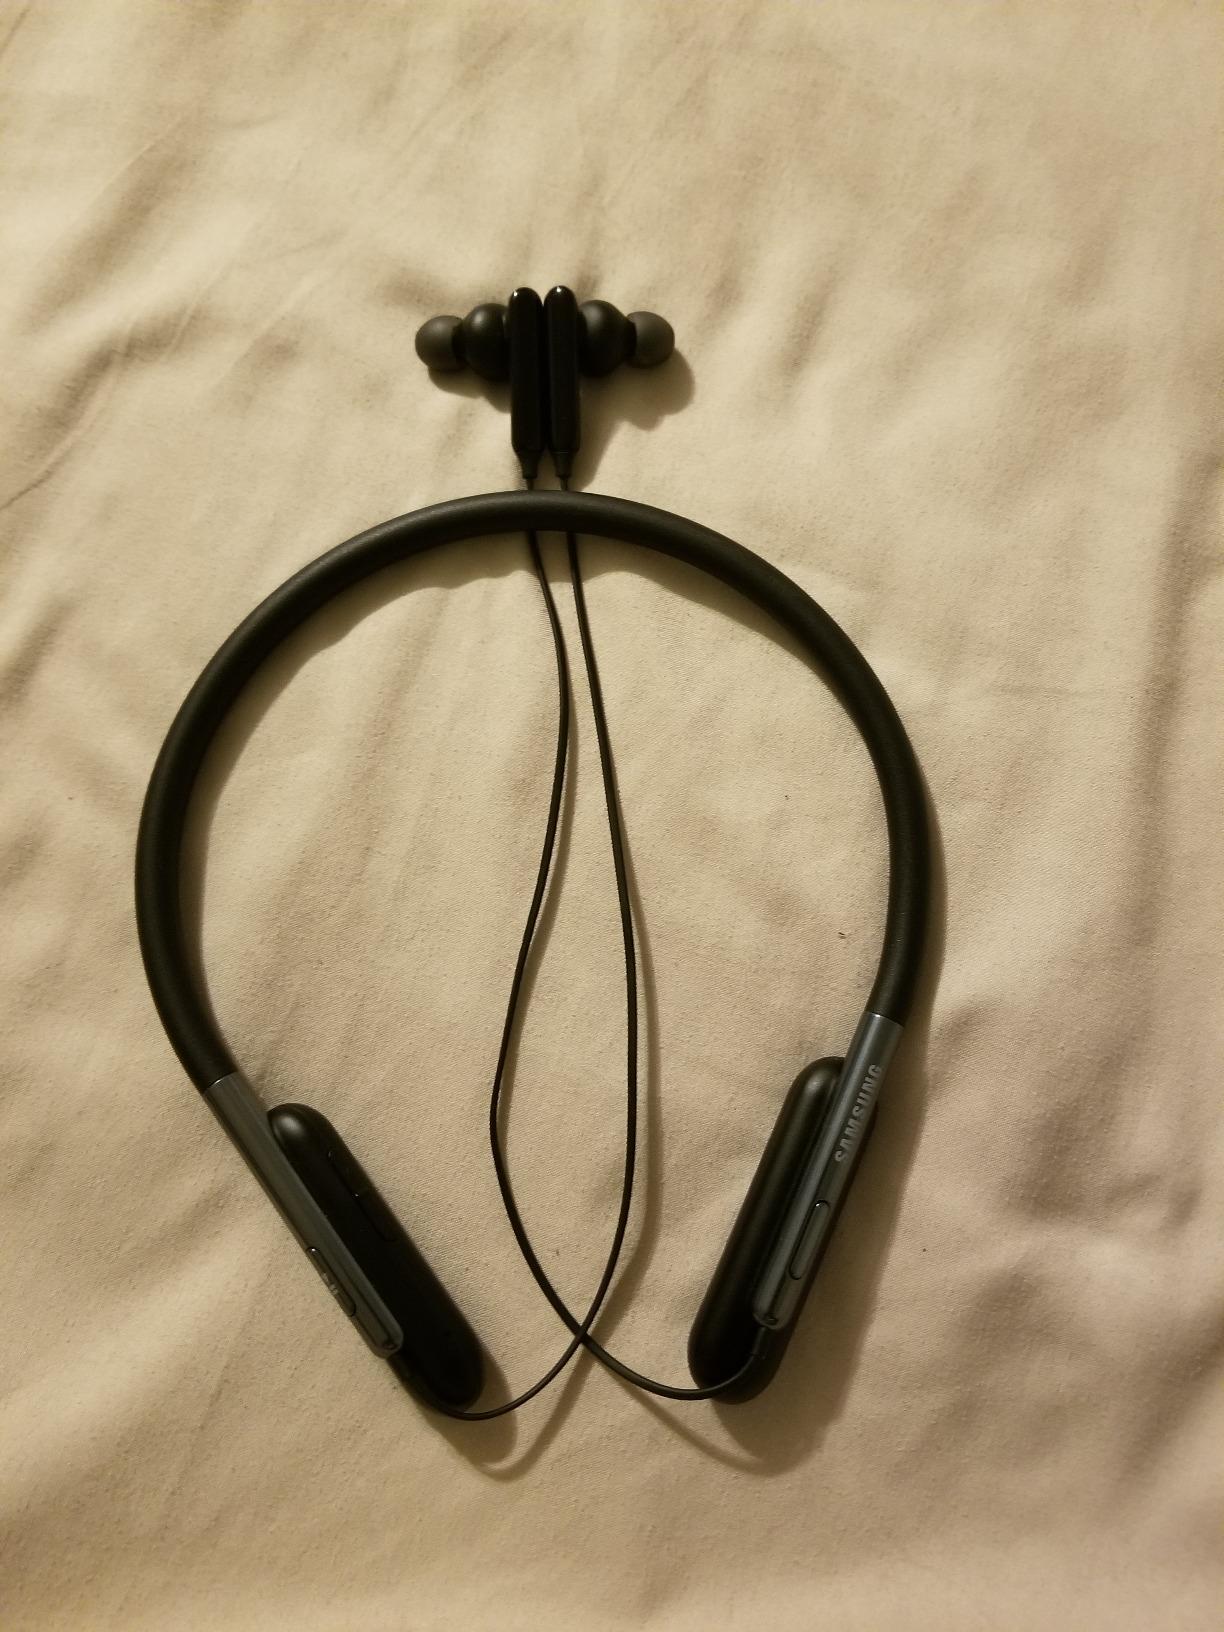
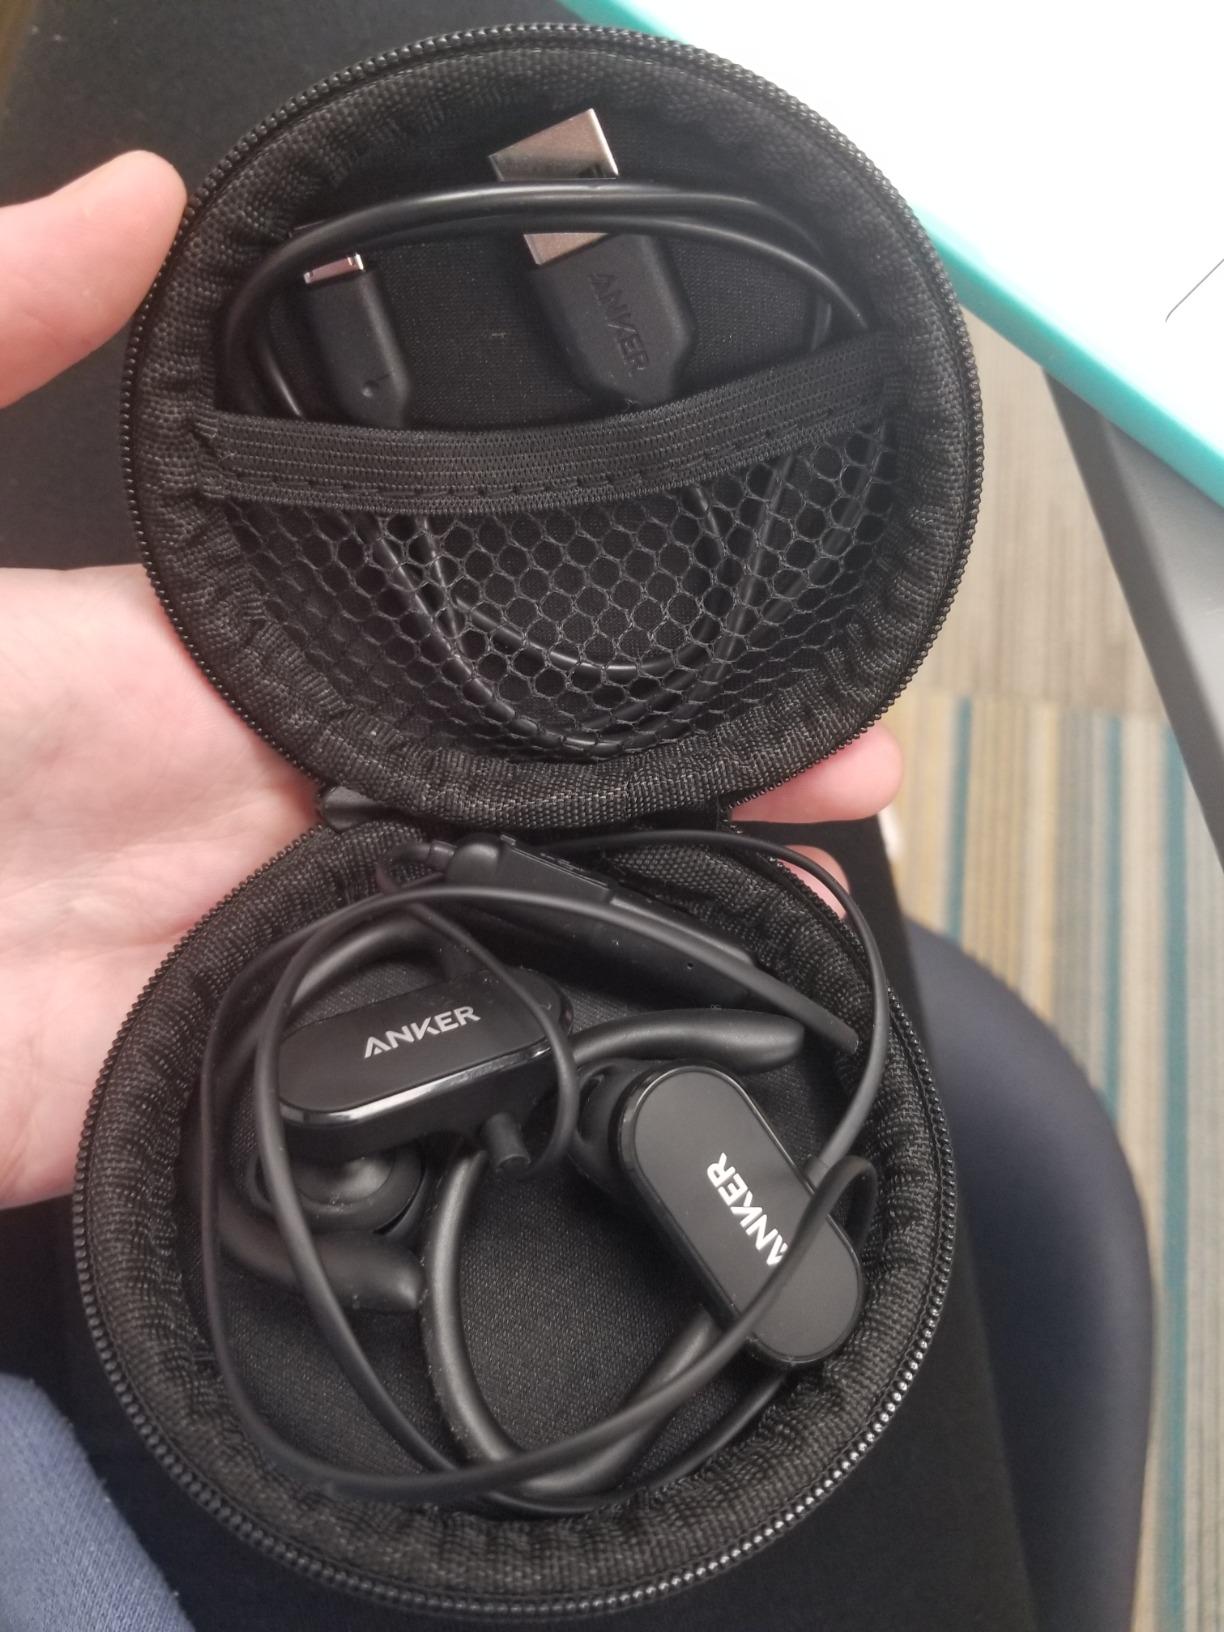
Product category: headphones
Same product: no